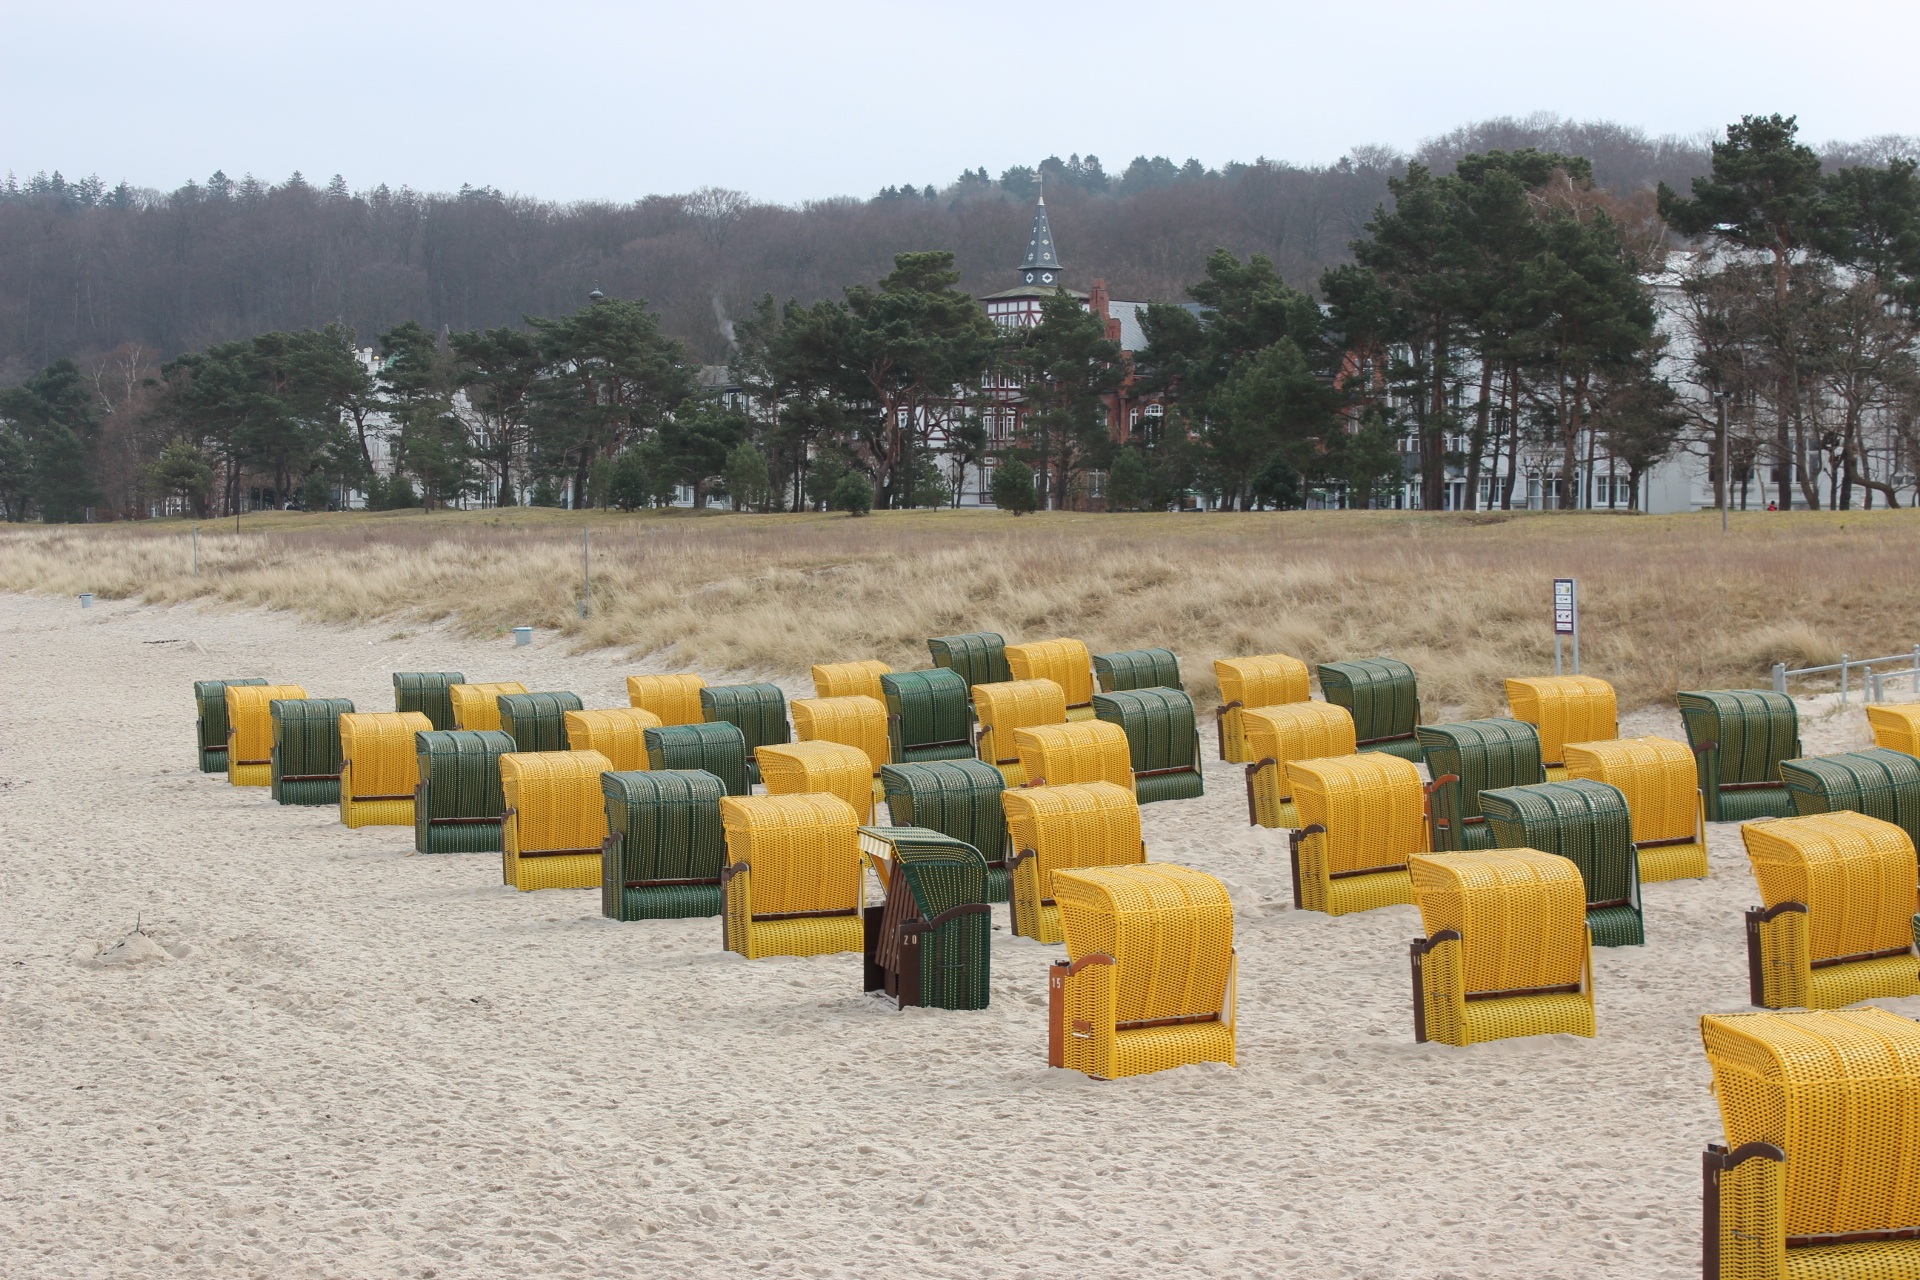
beach, structure, field, binz, man made object, rugen, sport venue